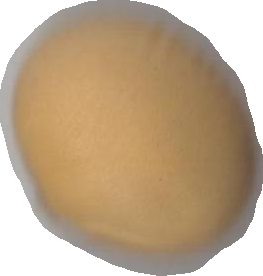
Variety: Dega